Rose of Cimarron (film)

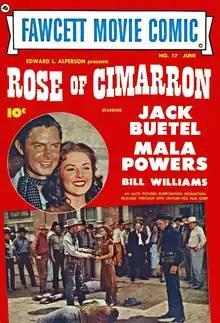
Fawcett Movie Comic for "Rose of Cimarron" (1952)

Both Mala Powers and Jack Buetel were borrowed from Howard Hughes who had both under a personal contract. Outdoor scenes were filmed in Topanga Canyon.